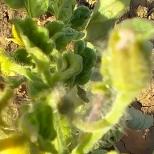
Crop: Tomato
Condition: virosis-d